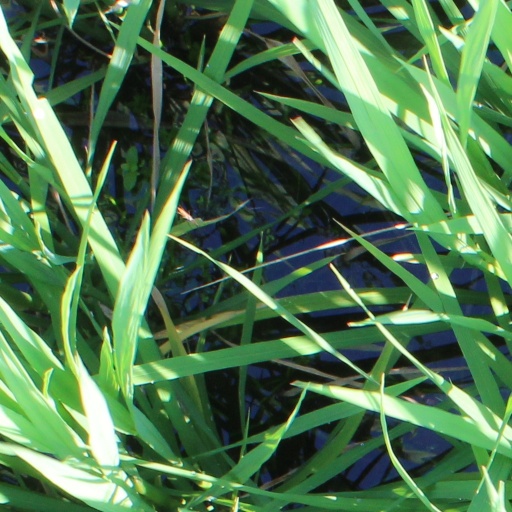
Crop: rice